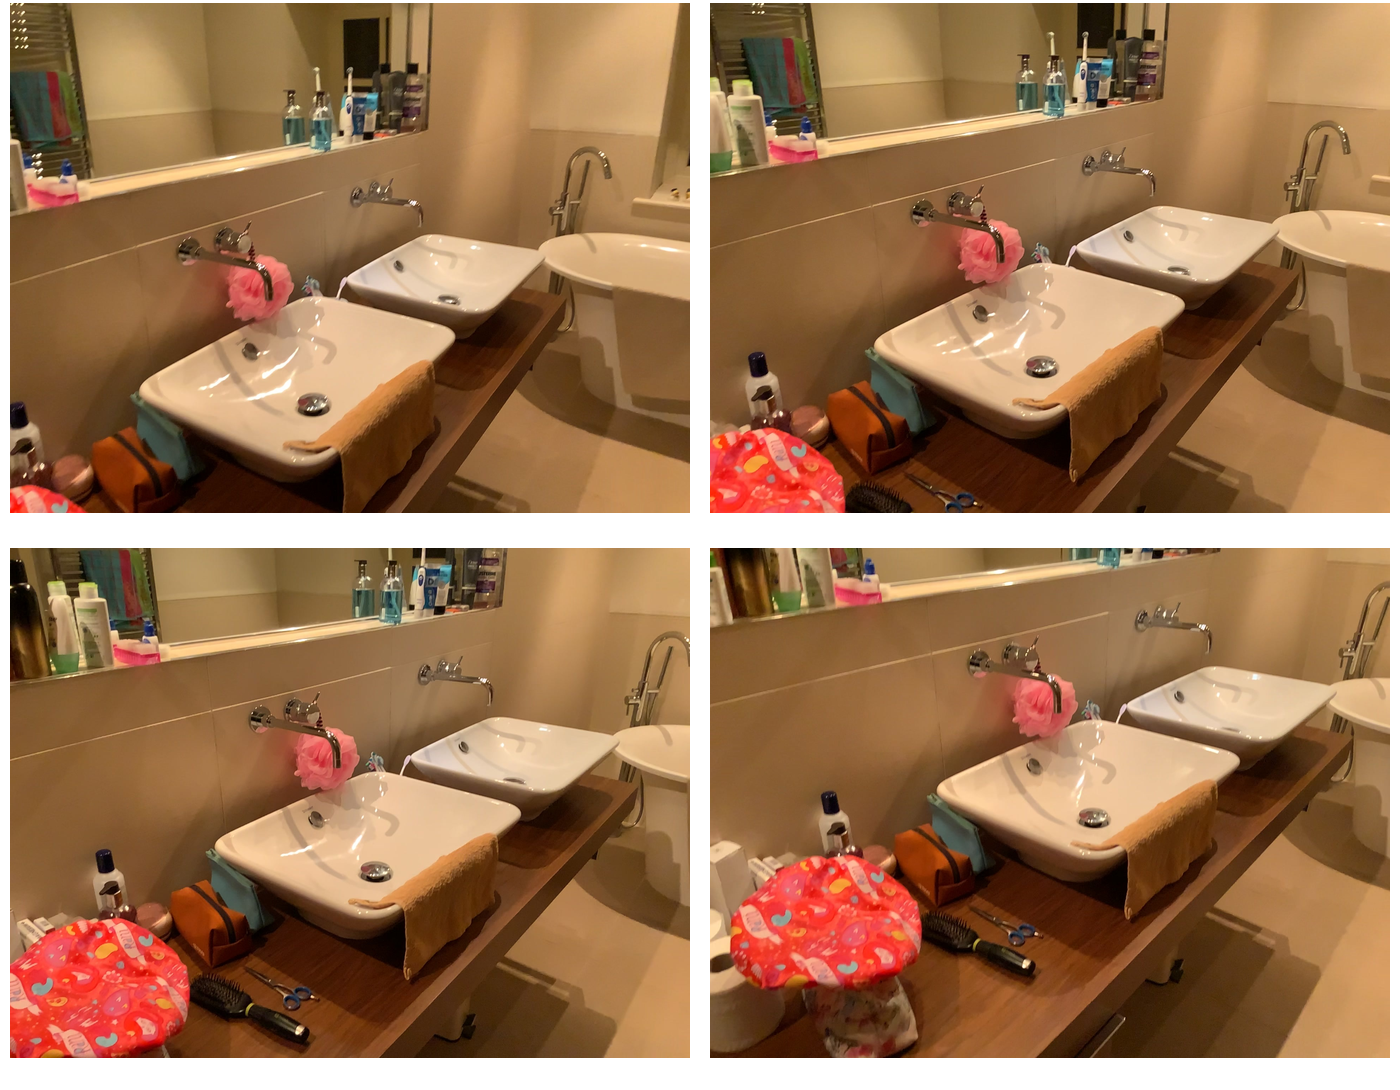Task instruction: Control water flow of the bathroom sink.
Answer: {"task_instruction": "Control water flow of the bathroom sink.", "nodes": ["faucet / handle", "button / knob", "bathroom sink"], "edges": [{"functional_relationship": "control", "object1": "faucet / handle", "object2": "bathroom sink", "spatial_relations": ["higher_than", "close"], "is_touching": true}, {"functional_relationship": "control", "object1": "button / knob", "object2": "bathroom sink", "spatial_relations": ["close", "lower_than"], "is_touching": true}], "action_type": "press", "function_type": "water_flow_control"}